Afghan peace process

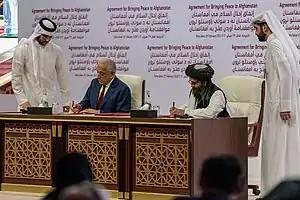
US representative Zalmay Khalilzad (left) and Taliban representative Abdul Ghani Baradar (right) sign the US–Taliban deal in Doha, Qatar on 29 February 2020.

Peace processes have taken place during several phases of the Afghanistan conflict, which has lasted since the 1978 Saur Revolution.